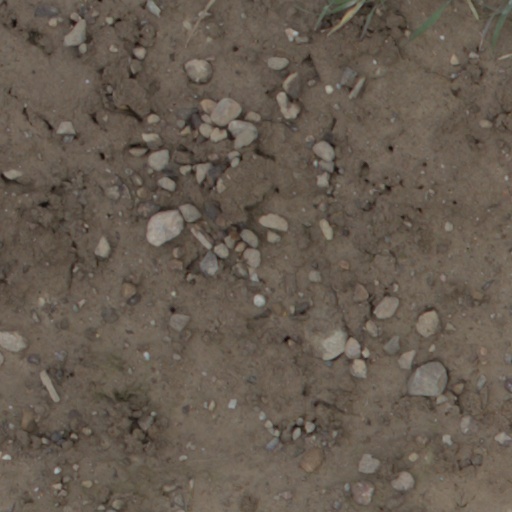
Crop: wheat